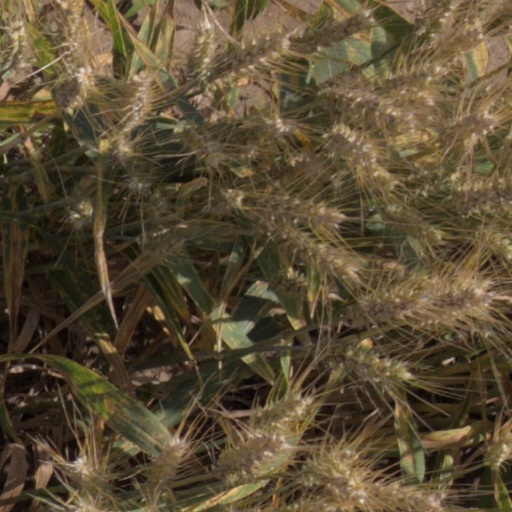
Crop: wheat